T. Henry Randall

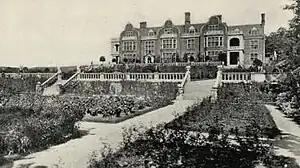
The Henry W. Poor House, designed by Randall, in Tuxedo Park, New York, completed in 1899.

Beginning work as draftsman in the Brookline office of Henry H. Richardson, under whom he had charge of the construction of the Washington home of Secretary John Hay and the historian Henry Adams and of the Allegheny County Courthouse in Pittsburgh. After working with Richardson, he was employed by the premier architectural firm of McKim, Mead & White in New York. In 1890, Randall opened his own office in New York, and during his brief career specialized in residential work, noted examples of which were a number of large country estates. The following year in 1891, Randall went into partnership with Percy Griffin (1866-1921), who had also graduated from the Massachusetts Institute of Technology and worked in the office of H. H. Richardson.